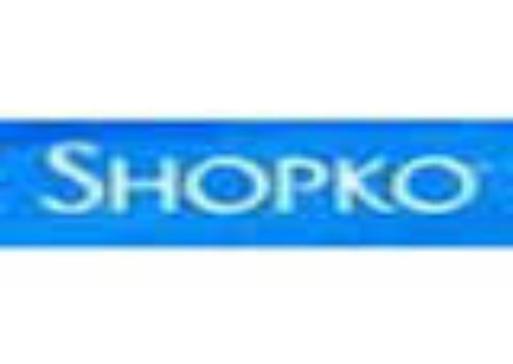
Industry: Others